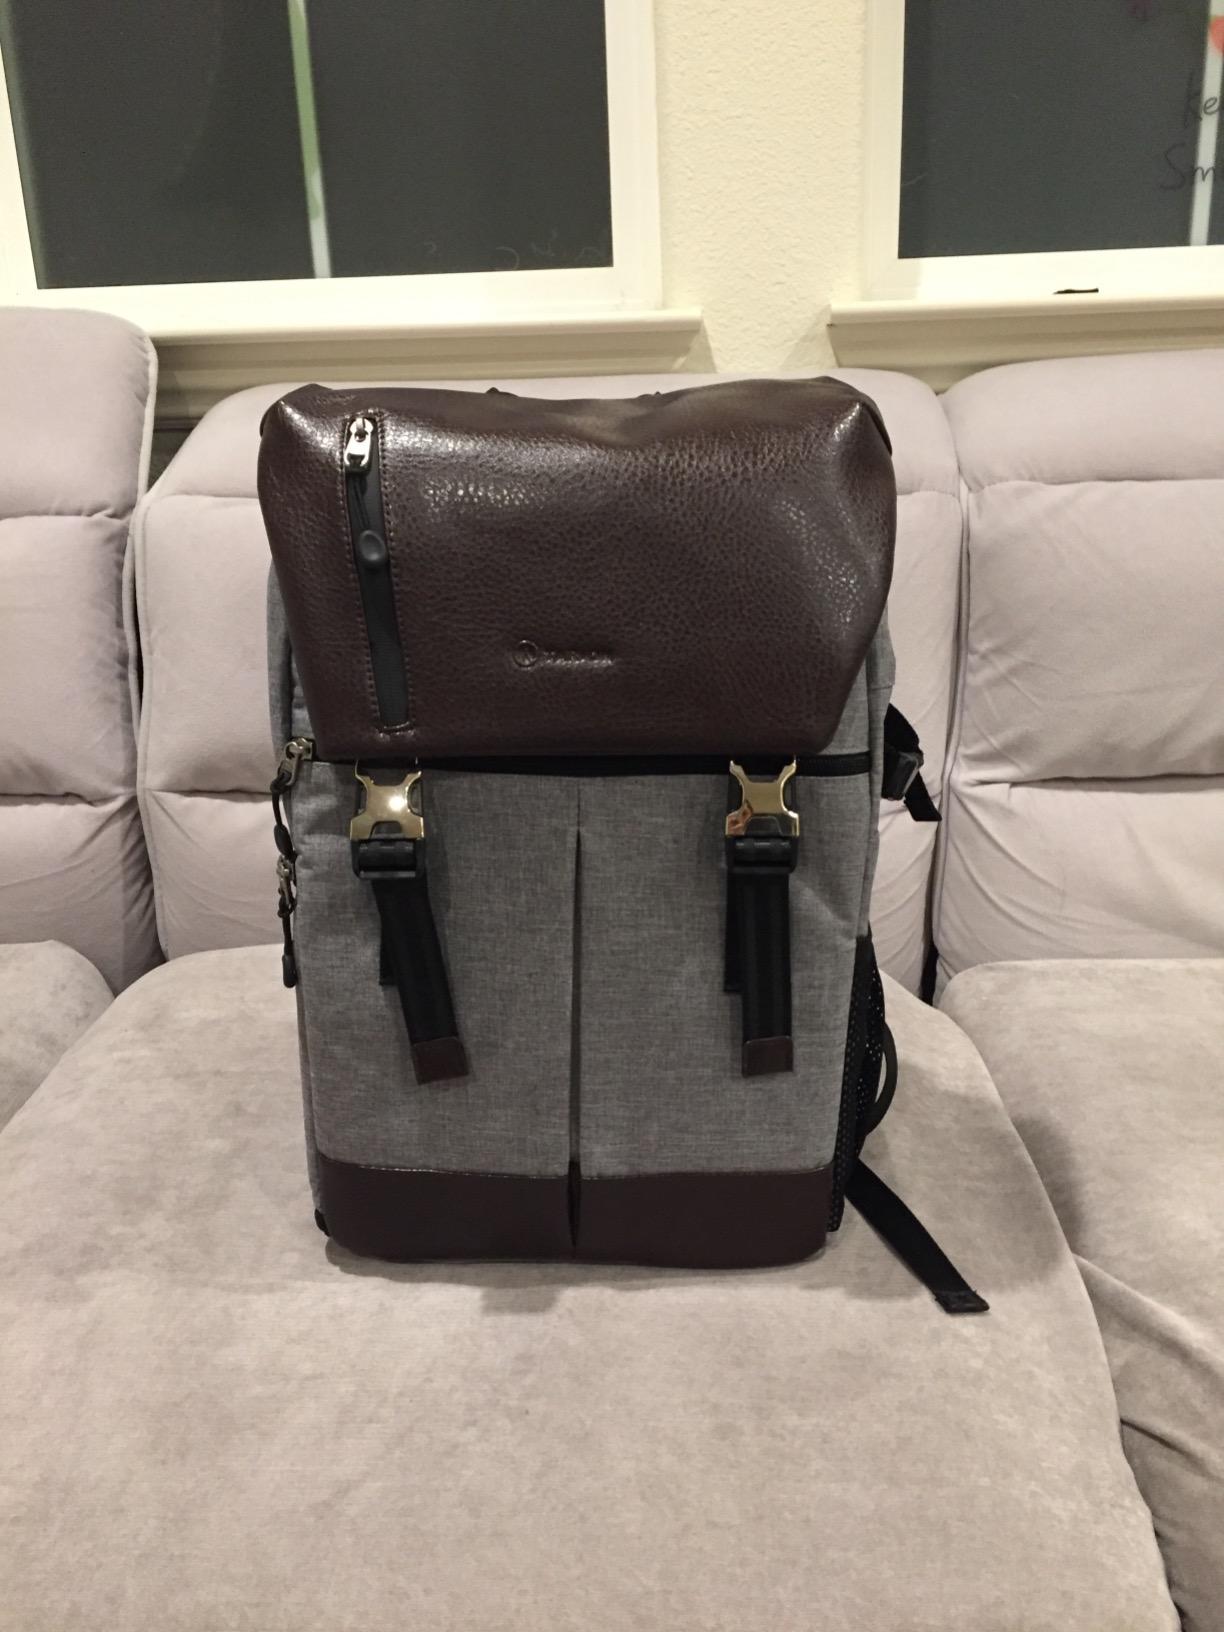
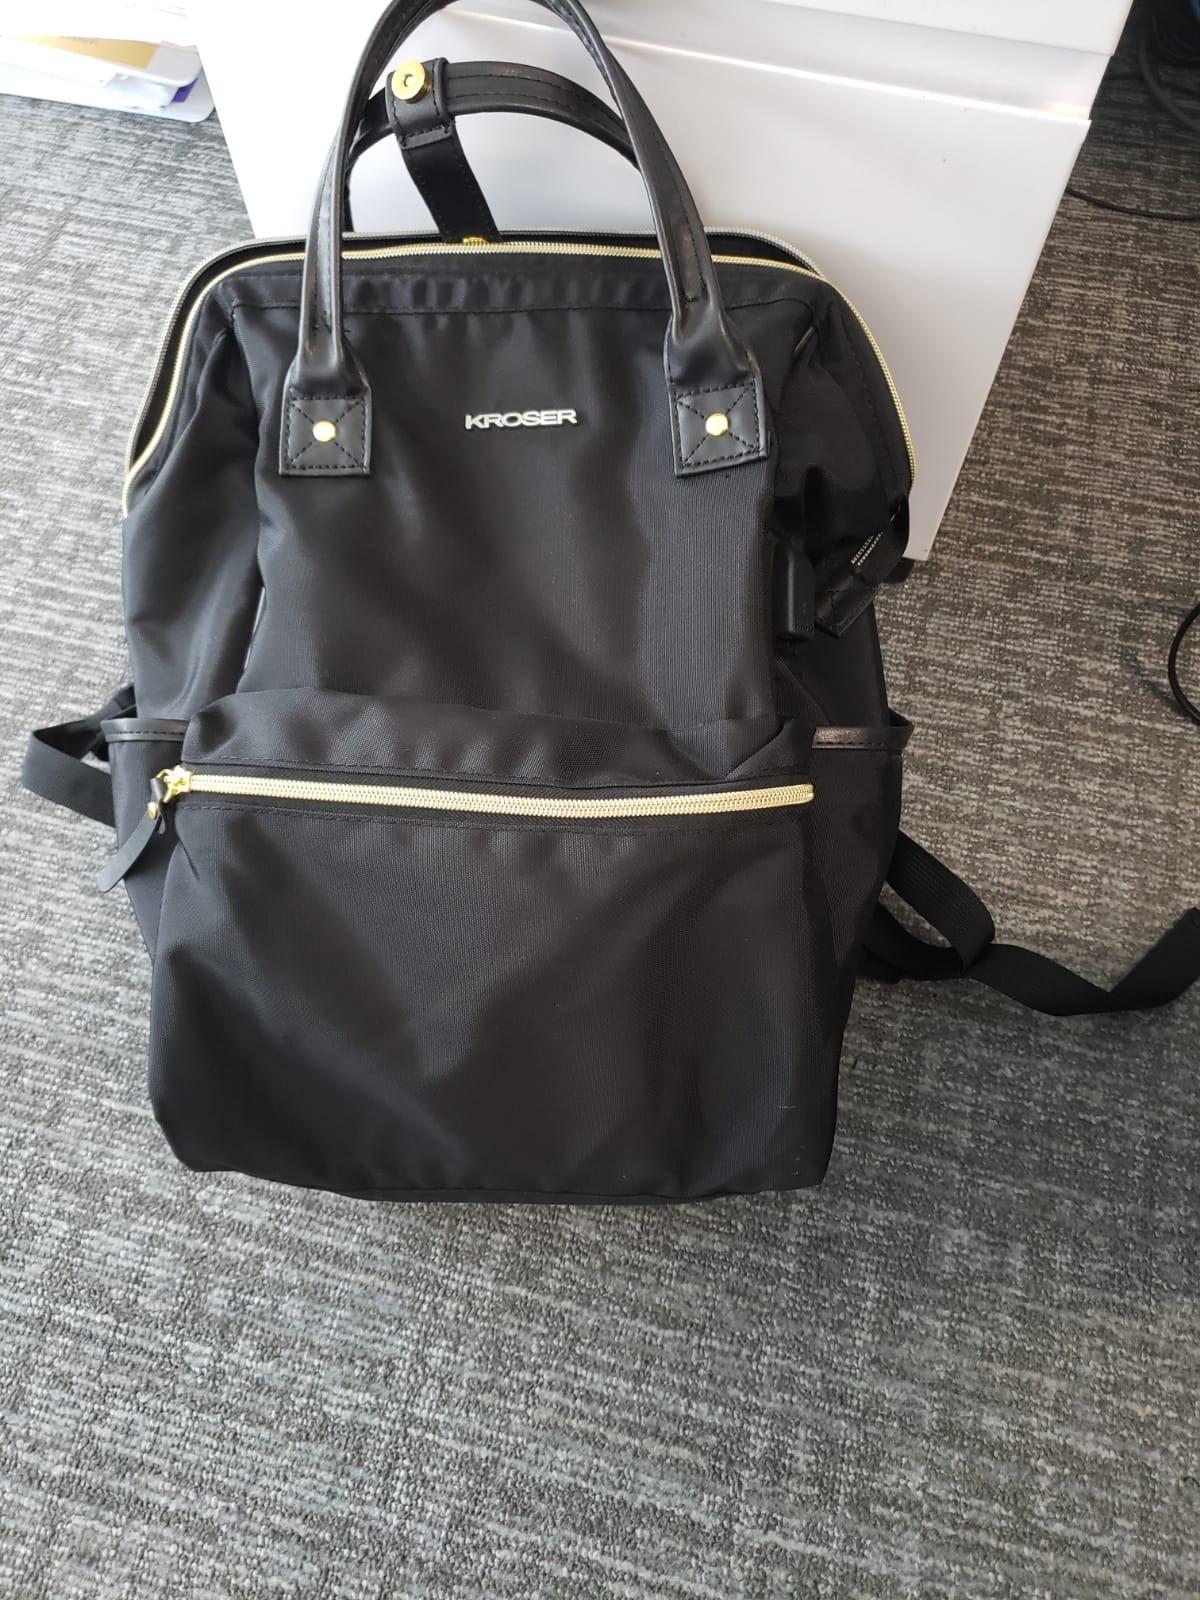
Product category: bag
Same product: no